P. C. Skovgaard House

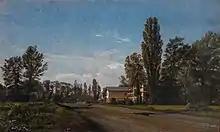
P. C. Skovgaard: "The artist's house in Rosenvænget under construction", 1860

Skovgaard purchased one of the first lots when Mozart Waagepetersen started the redevelopment of the Rosendal estate in Østerbro. Skovgaard knew the area well since his uncle, Hans Christian Aggersborg, with whom he had lived when he first moved to Copenhagen to study at the art academy, was the owner of the country house Villa Aggersborg at a nearby site.